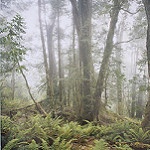
Label: forest